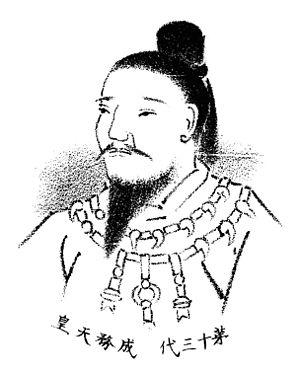
L'empereur Seimu est le treizième empereur du Japon à apparaître sur la traditionnelle liste des empereurs.